Hispanic and Latino Americans

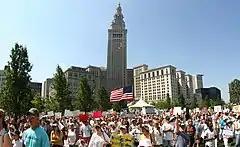
Rally to end family separation in Cleveland, Ohio

As of 2016, life expectancy for Hispanic Americans is 81.8 years, which is higher than the life expectancy for White Americans (78.6 years). Research on the "Hispanic paradox"—the well-established apparent mortality advantage of Hispanic Americans compared to White Americans, despite the latter's more advantaged socioeconomic status—has been principally explained by "(1) health-related migration to and from the US; and (2) social and cultural protection mechanisms, such as maintenance of healthy lifestyles and behaviors adopted in the countries of origin, and availability of extensive social networks in the US." The "salmon bias" hypothesis, which suggests that the Hispanic health advantage is attributable to higher rates of return migration among less-healthy migrants, has received some support in the scholarly literature. A 2019 study, examining the comparatively better health of foreign-born American Hispanics, challenged the hypothesis that a stronger orientation toward the family (familism) contributed to this advantage. Some scholars have suggested that the Hispanic mortality advantage is likely to disappear due to the higher rates of obesity and diabetes among Hispanics relative to White people, although lower rates of smoking (and thus smoking-attributable mortality) among Hispanics may counteract this to some extent.